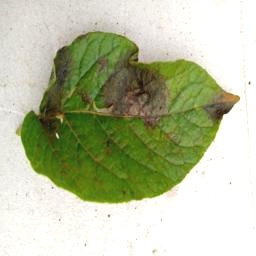
Etiqueta: Late Blight